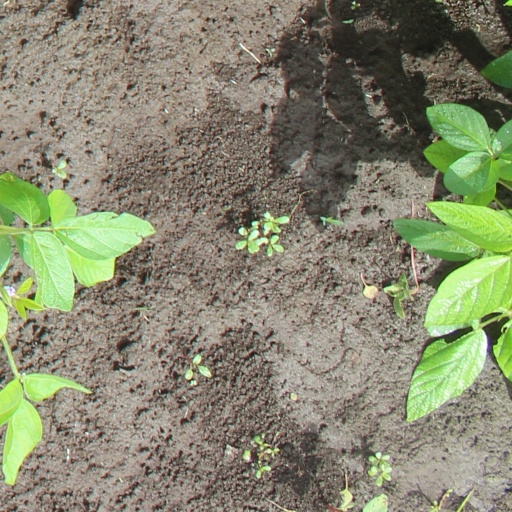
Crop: soybean